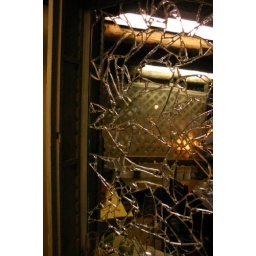
Shattered glass style mirror on an antique apothecary table. &amp;quot;The Barn&amp;quot; in Cookstown...